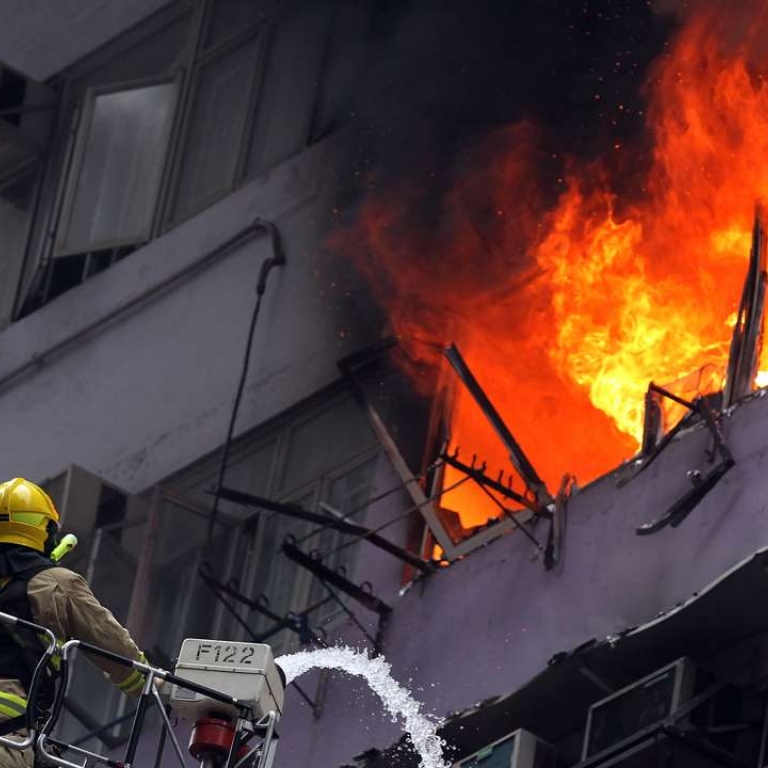
Label: urban_fire